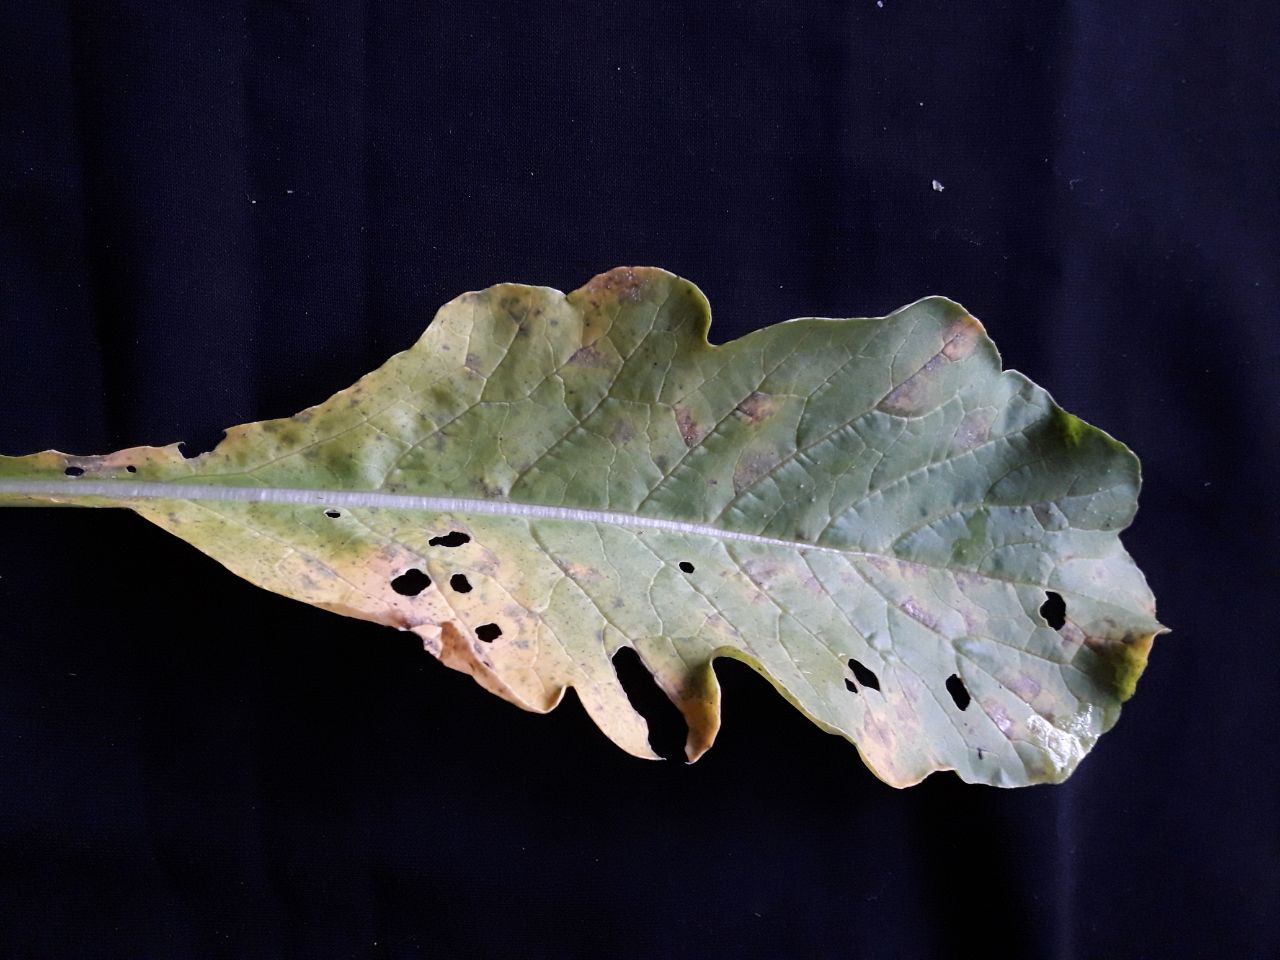
Label: flea beetle